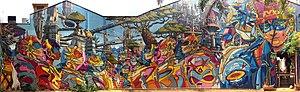
Graffiti Ophir Road à Singapore 2018
Didier Jaba Mathieu est un artiste peintre colombien né à Armenia le 31 août 1974.